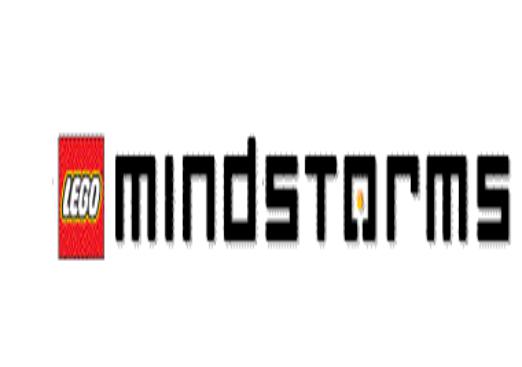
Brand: lego mindstorms
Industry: Leisure